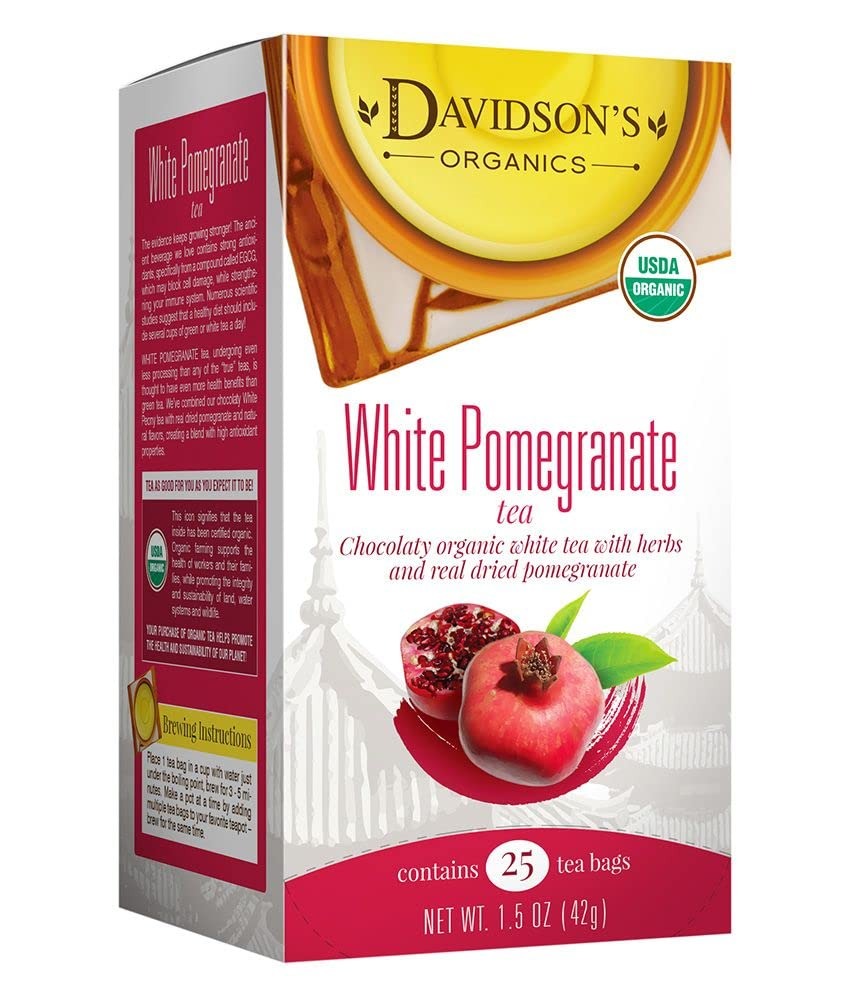
Item Name: Davidson's Organics, White Pomegranate, 25-count Tea Bags, Pack of 6
Bullet Point 1: White Pomegranate combines pomegranate essence and hibiscus with a base of delicate white tea and rosehips. Davidson's White Pomegranate is a tart, rosy brew with sweet pomegranate flavor and a crisp finish.
Bullet Point 2: LEAF TO CUP: From our farms in India to your family, Davidson’s Organics is a vertically integrated provider of premium teas at affordable prices. We grow, import, blend, package, and sell - overseeing the entire journey of our tea from the leaf cuttings to the infusion in your cup.
Bullet Point 3: ALWAYS ORGANIC: Davidson’s Organics is a 3rd generation organic tea grower delivering on its promise of providing top-notch USDA certified organic teas. Our teas are grown non-GMO & free from harmful chemicals and pesticides. We are responsibly sourced and sustainably farmed. We believe in the holistic health of our farms, farmers, plants & animals.
Bullet Point 4: A CUP OF WELLNESS: Davidson’s offers a diverse selection of tea blends for the most discerning palates. From loose leaves to tea bags & iced, and from ayurvedic to herbal, our organic teas deliver the perfect pick me up or a restful respite. Enjoy our balanced tea blends for optimal health and sipping pleasure.
Bullet Point 5: TRUST OUR TEA: Davidson's Organics was the first purveyor of fine organic teas. Since 1976, we’ve worked tirelessly to develop blends that are true reflections of their names, while being committed to sourcing healthy ingredients grown by generations of skilled small farmers. Enjoy Davidson's Organics, the organic tea that sets the standards for the highest quality.
Value: 1.5
Unit: ounce

Price: 32.12